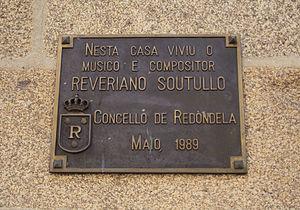
Reveriano Soutullo Otero, est un compositeur espagnol de zarzuelas.